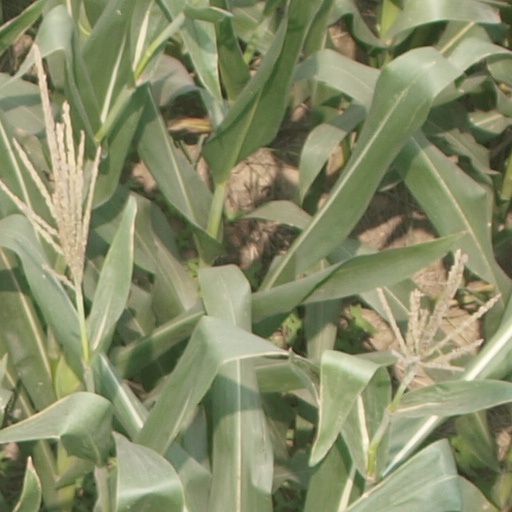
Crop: maize; corn